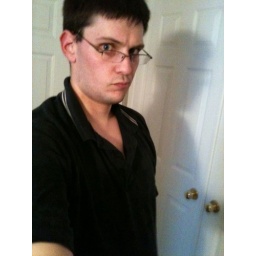
Lesson learned: put less water in the tub. By the end there was more on me and on the floor than in the tub.